Mariana Briski

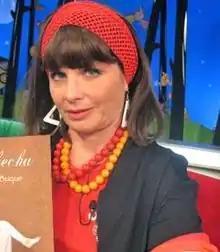
Briski in 2009

Mariana Marcela Briski (14 September 1965 – 14 August 2014) was an Argentine actress, director, producer, screenwriter, author, and professor. She was known for her roles in "It's Not You, It's Me" (2004), "The Wind" (2005), and "Salsipuedes" (2011). Briski was also known for her television roles in "Primicias" and "Poné a Francella".